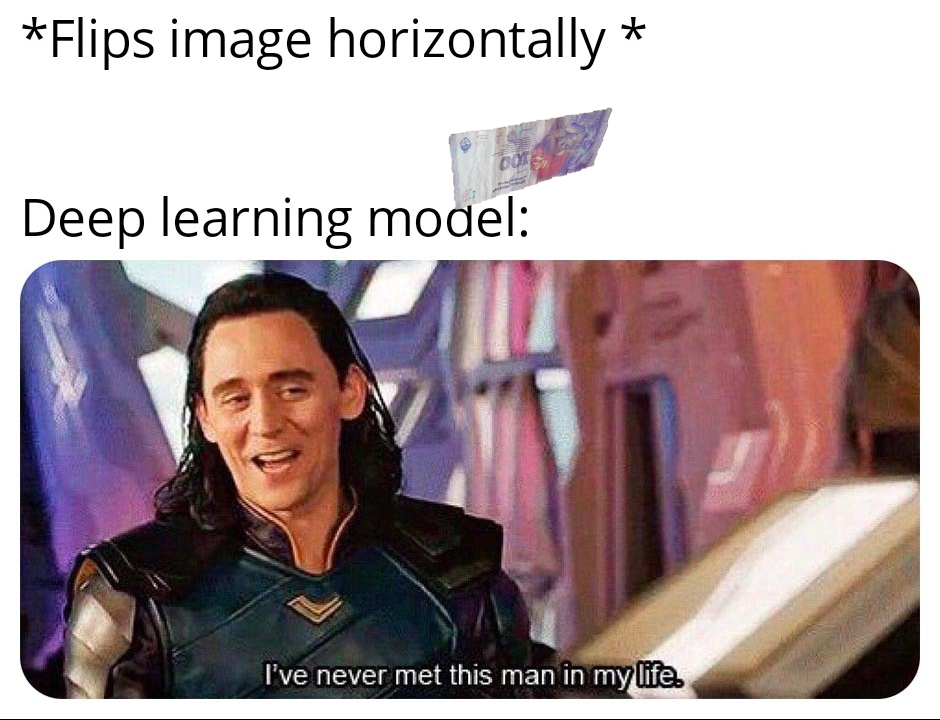
Denominación: 100